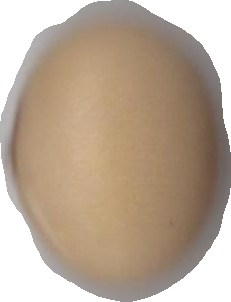
Variety: Anjasmoro